Holy Hour

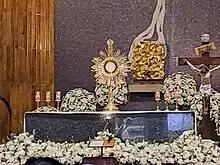
Holy Hour at Santa Cruz Church, Manila, Philippines

In 1829, the "Archconfraternity of the Holy Hour" was established by Père Robert Debrosse at Paray-le-Monial, Burgundy, France. In 1911 it received the right of aggregation for the entire world.